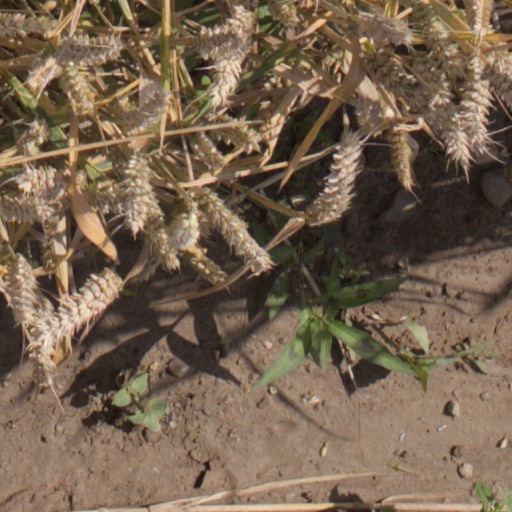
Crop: wheat